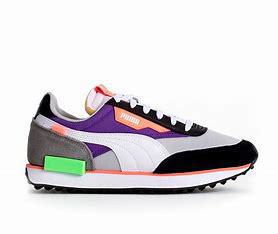
Brand: Puma
Model: Future Rider